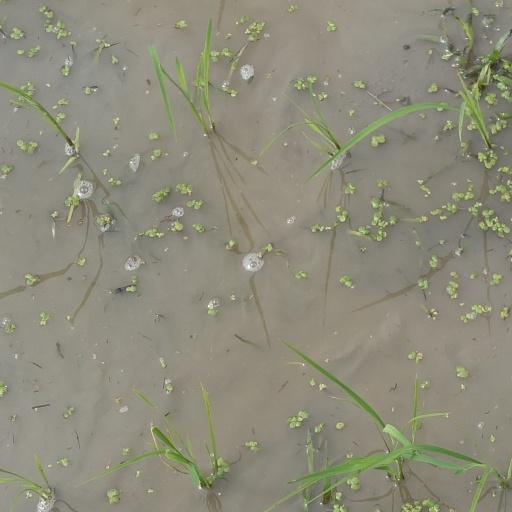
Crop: rice